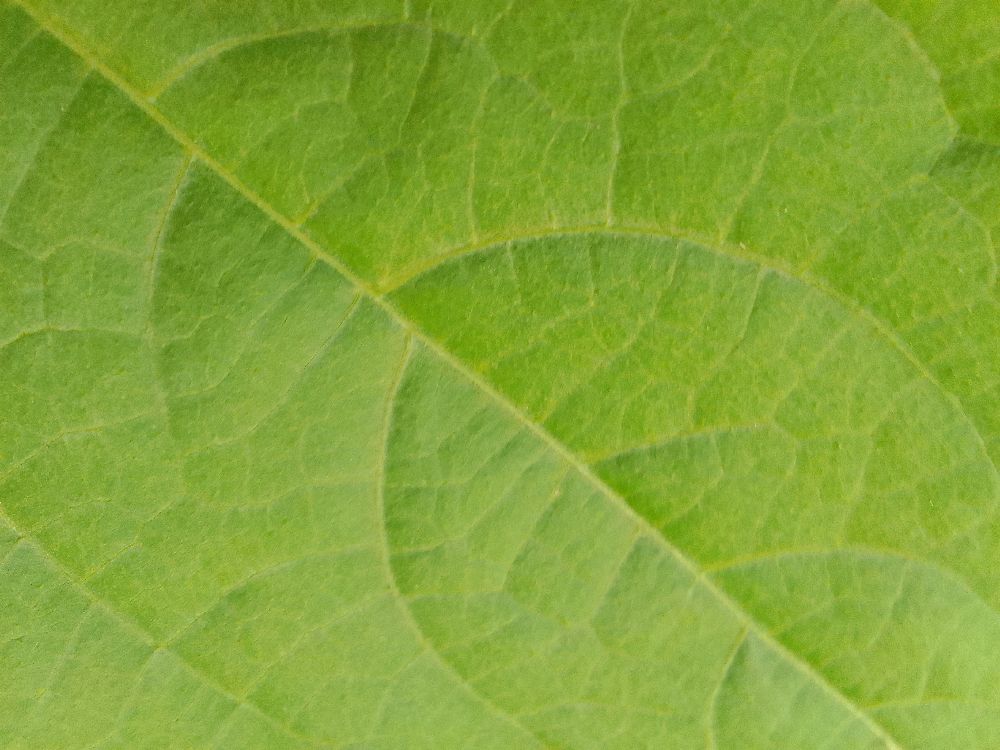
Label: healthy